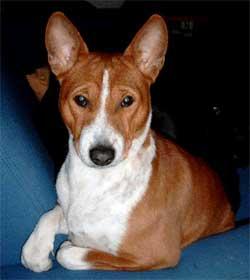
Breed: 243-n000103-basenji